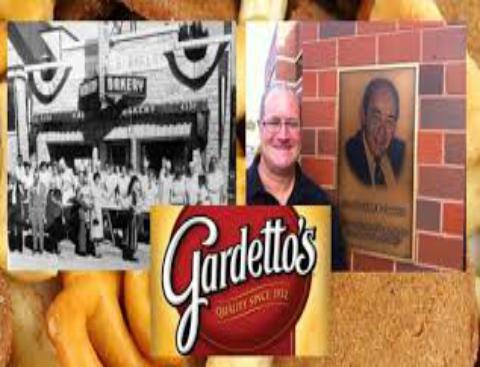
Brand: Gardetto's
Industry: Food